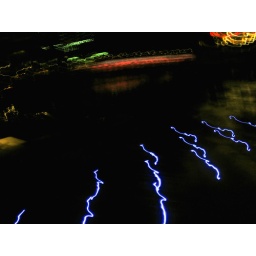
bridge over singapore river